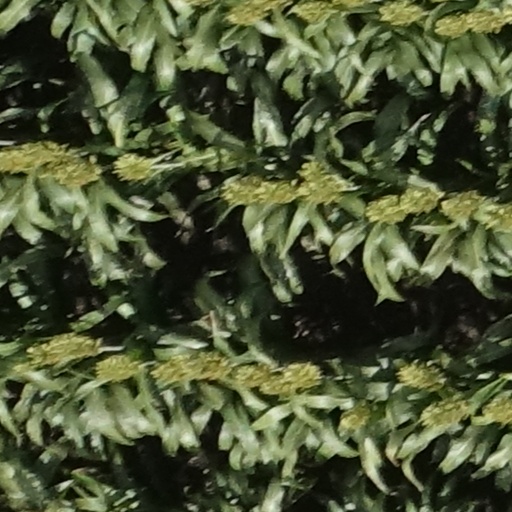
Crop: sorghum